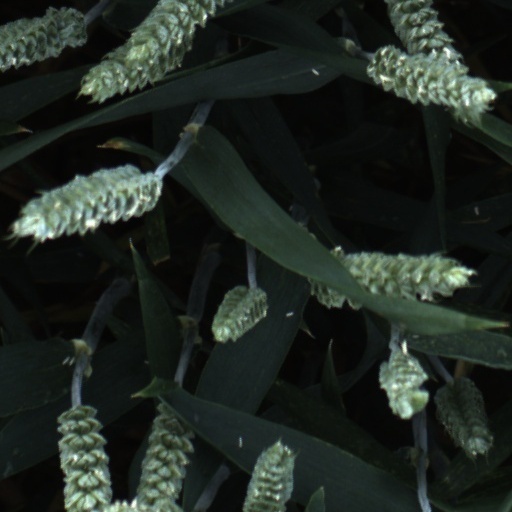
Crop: wheat